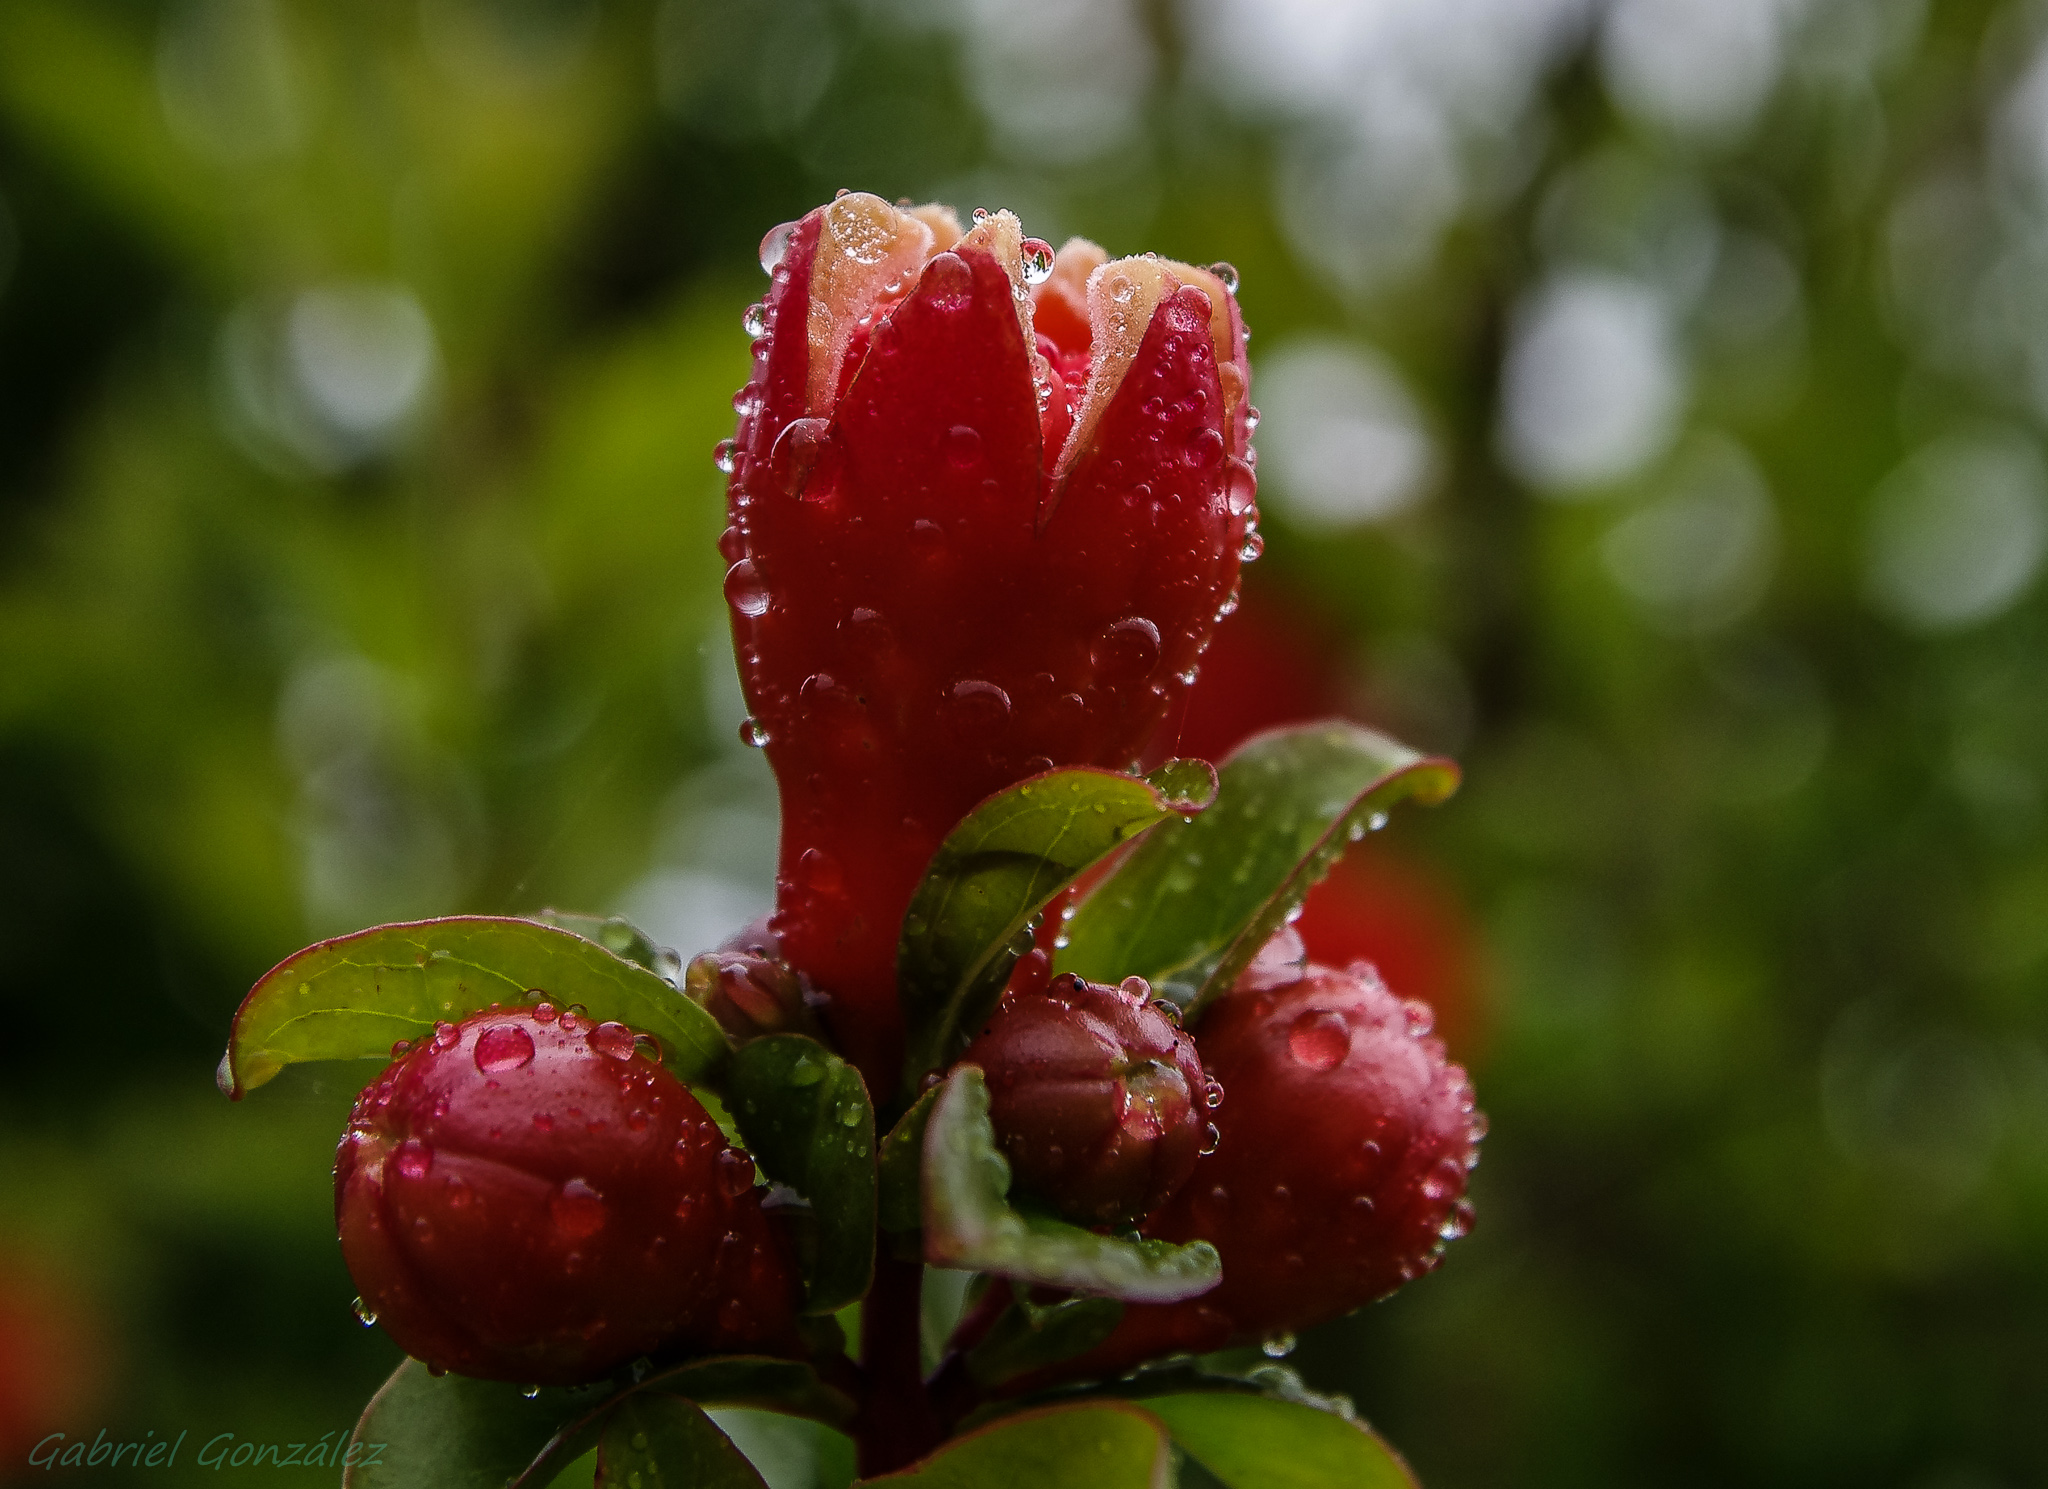
nature, branch, blossom, plant, fruit, leaf, flower, petal, rose, red, produce, macro, botany, flora, flowers, close up, shrub, naturaleza, flores, bud, tamron1750mm, ggl1, gaby1, xovesphoto, pentaxk5, gphoto, macro photography, flowering plant, garden roses, rose family, land plant